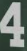
Number: 4